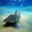
Label: ray